HMS Wellesley (1815)

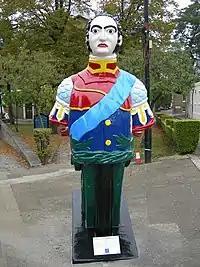
Figurehead of HMS "Wellesley"

In 1854 "Wellesley" was a guard ship at Chatham. That same year she became a harbour flagship and receiving ship at Chatham.